Saint-Brevin-les-Pins

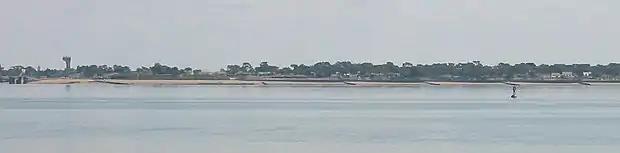
Coastline of Saint-Brevin-les-Pins, seen from Saint-Nazaire

Saint-Brevin-les-Pins (also ; ; Gallo: ) is a commune in the Loire-Atlantique department in western France.